The Knoxville Journal

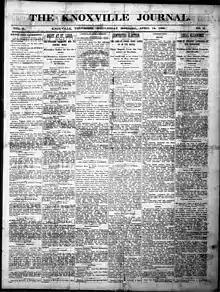
"The Knoxville Journal" for Wednesday, April 14, 1886, the first issue bearing this title

The Knoxville Journal was a daily newspaper published in Knoxville, Tennessee, United States, between 1886 and 1991. It operated first as a morning and then as an afternoon publication.